FM3

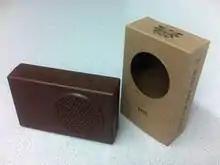
Buddha Machine 2.0

In 2005, FM3 began work on a small musical loop player that the group called the Buddha Machine. The Buddha Machine fulfills certain criteria of a generative music device, while the idea of layering loops of ambient sound is credited to Brian Eno, who worked similarly using tape machines for installations. Eno was himself an early supporter of the Buddha Machine.